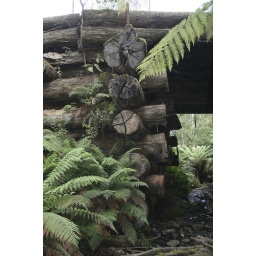
Bridge building forestry style. Eucalyptus log bridge in South East Tasmania.